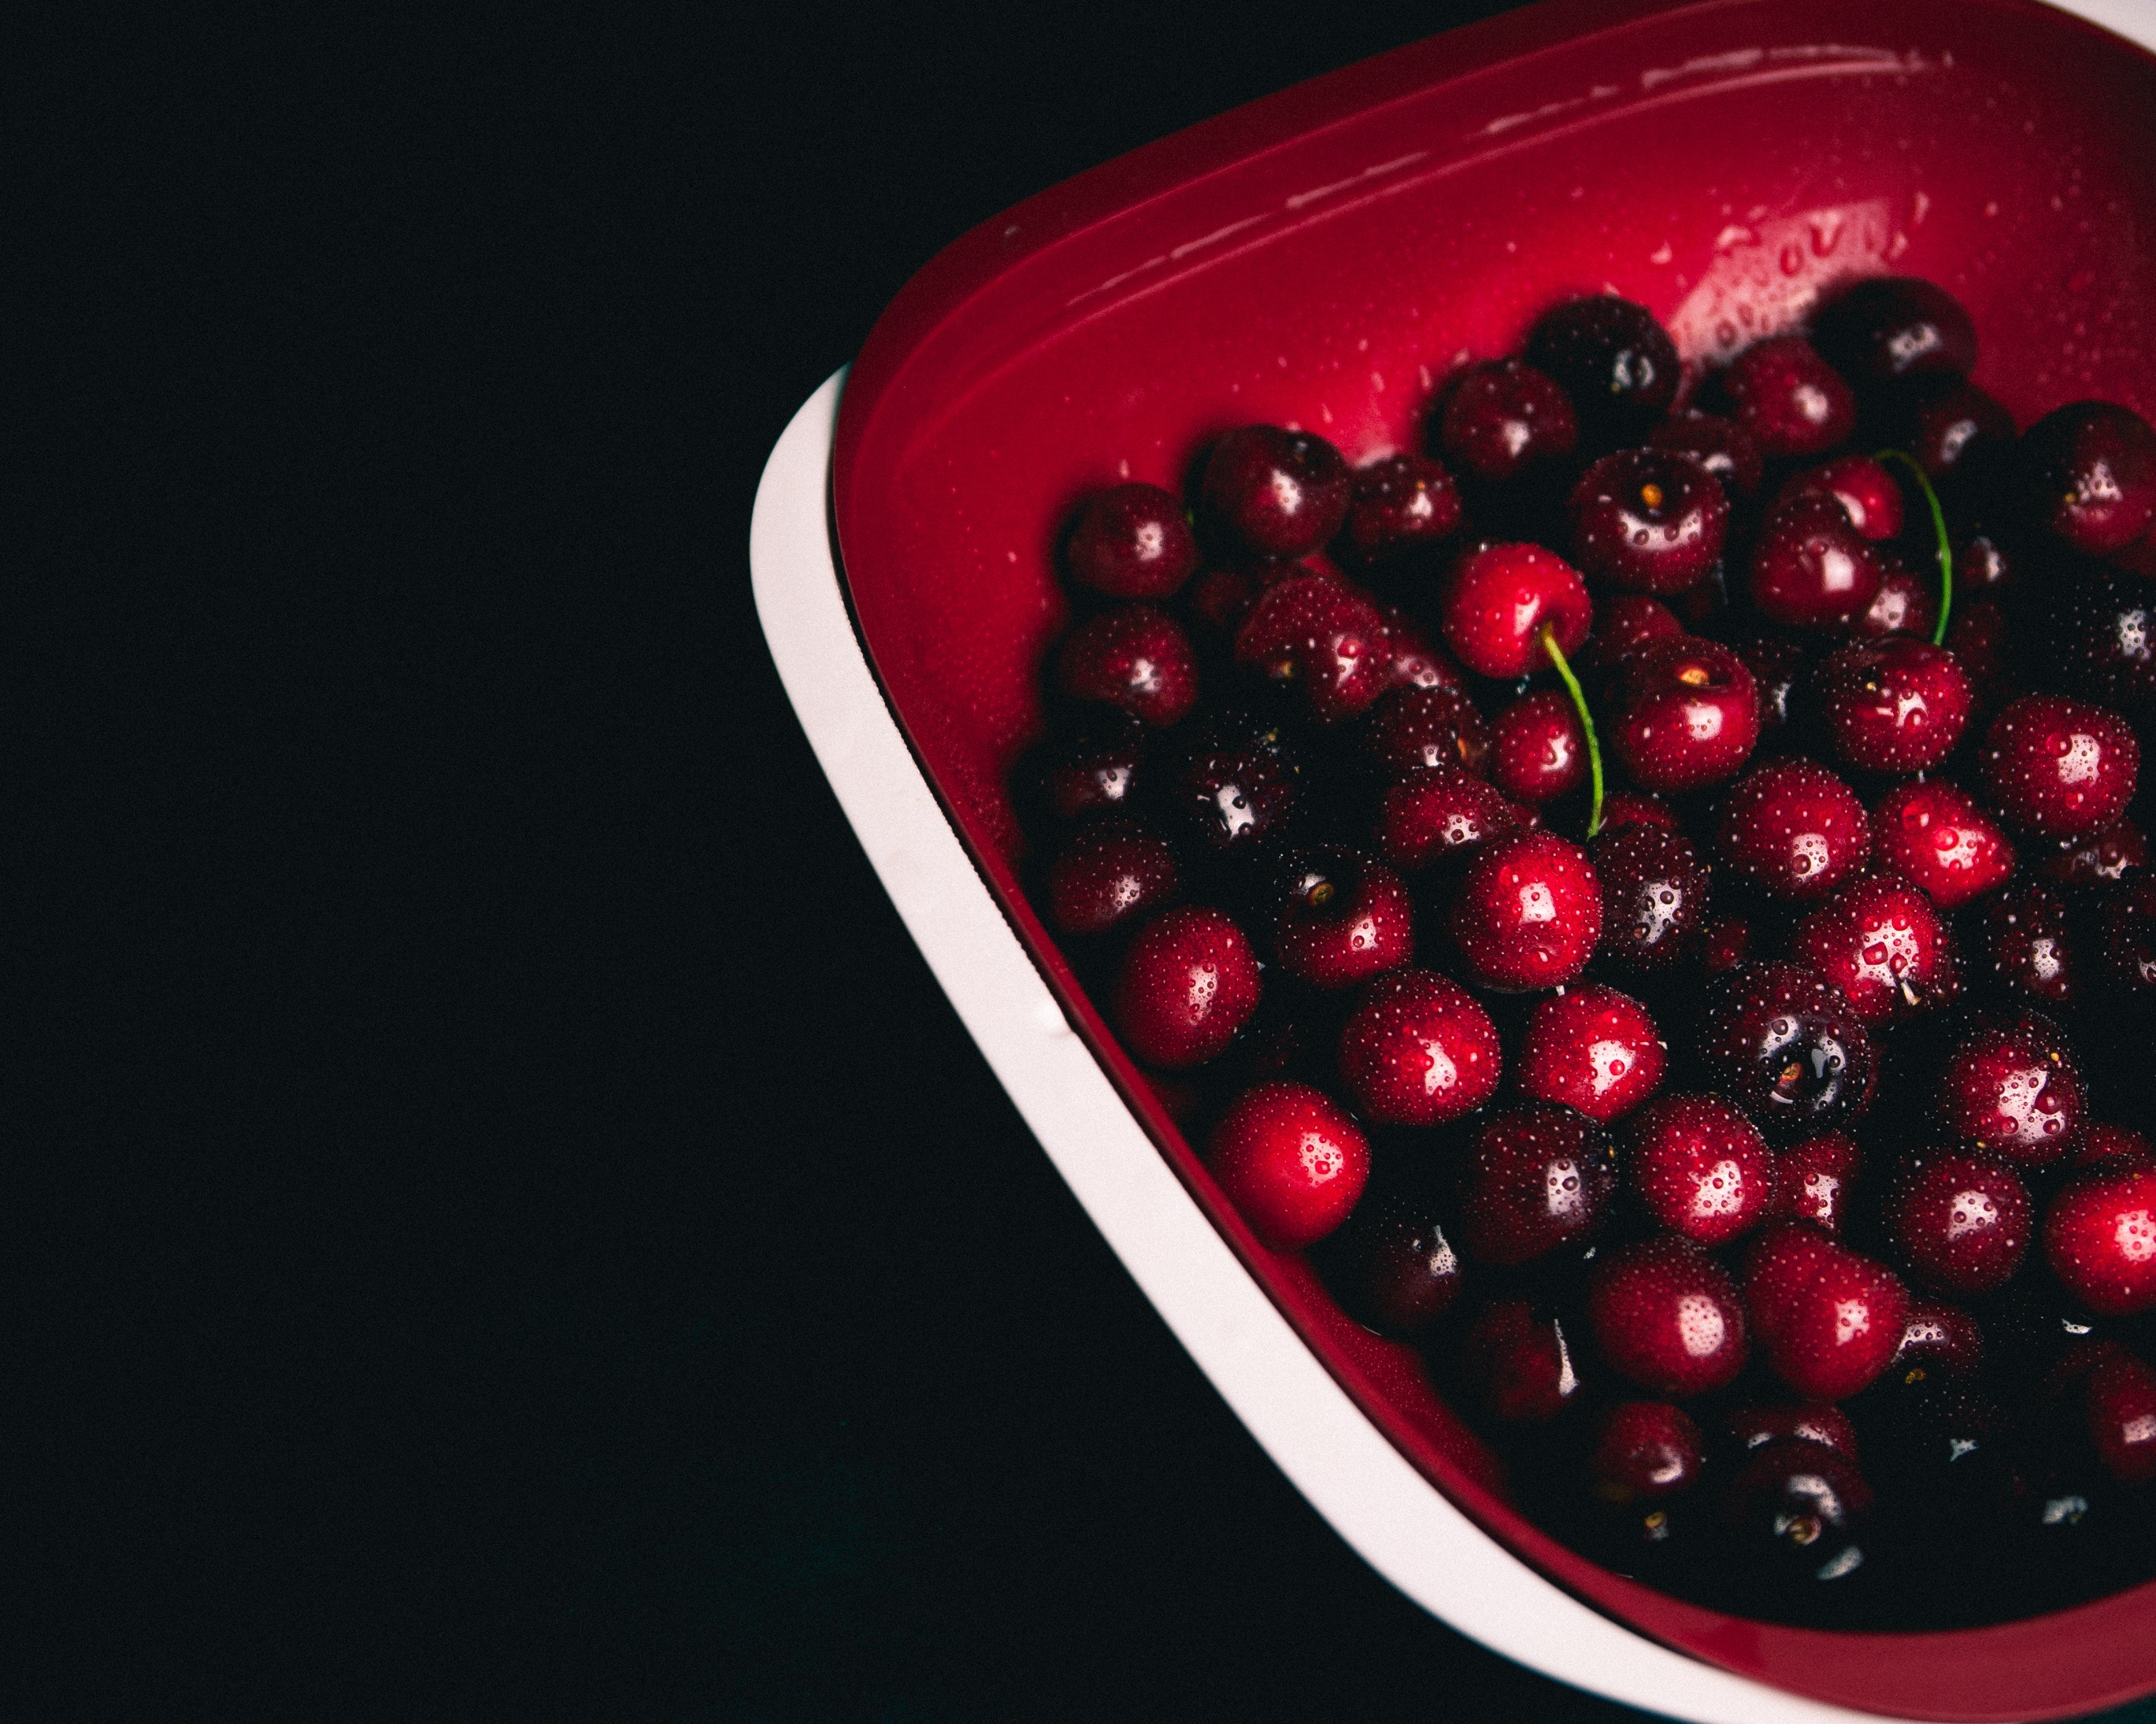
plant, fruit, berry, sweet, ripe, bowl, food, red, produce, natural, fresh, healthy, raw, cherry, organic, cherries, flowering plant, land plant, frutti di bosco